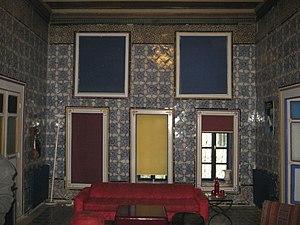
Dar BelCadi (la chambre bleue)
Le Dar Bel-Cadi est une demeure de la médina de Tunis située sur la rue du Divan. Elle abrite de nos jours une maison d'hôtes.